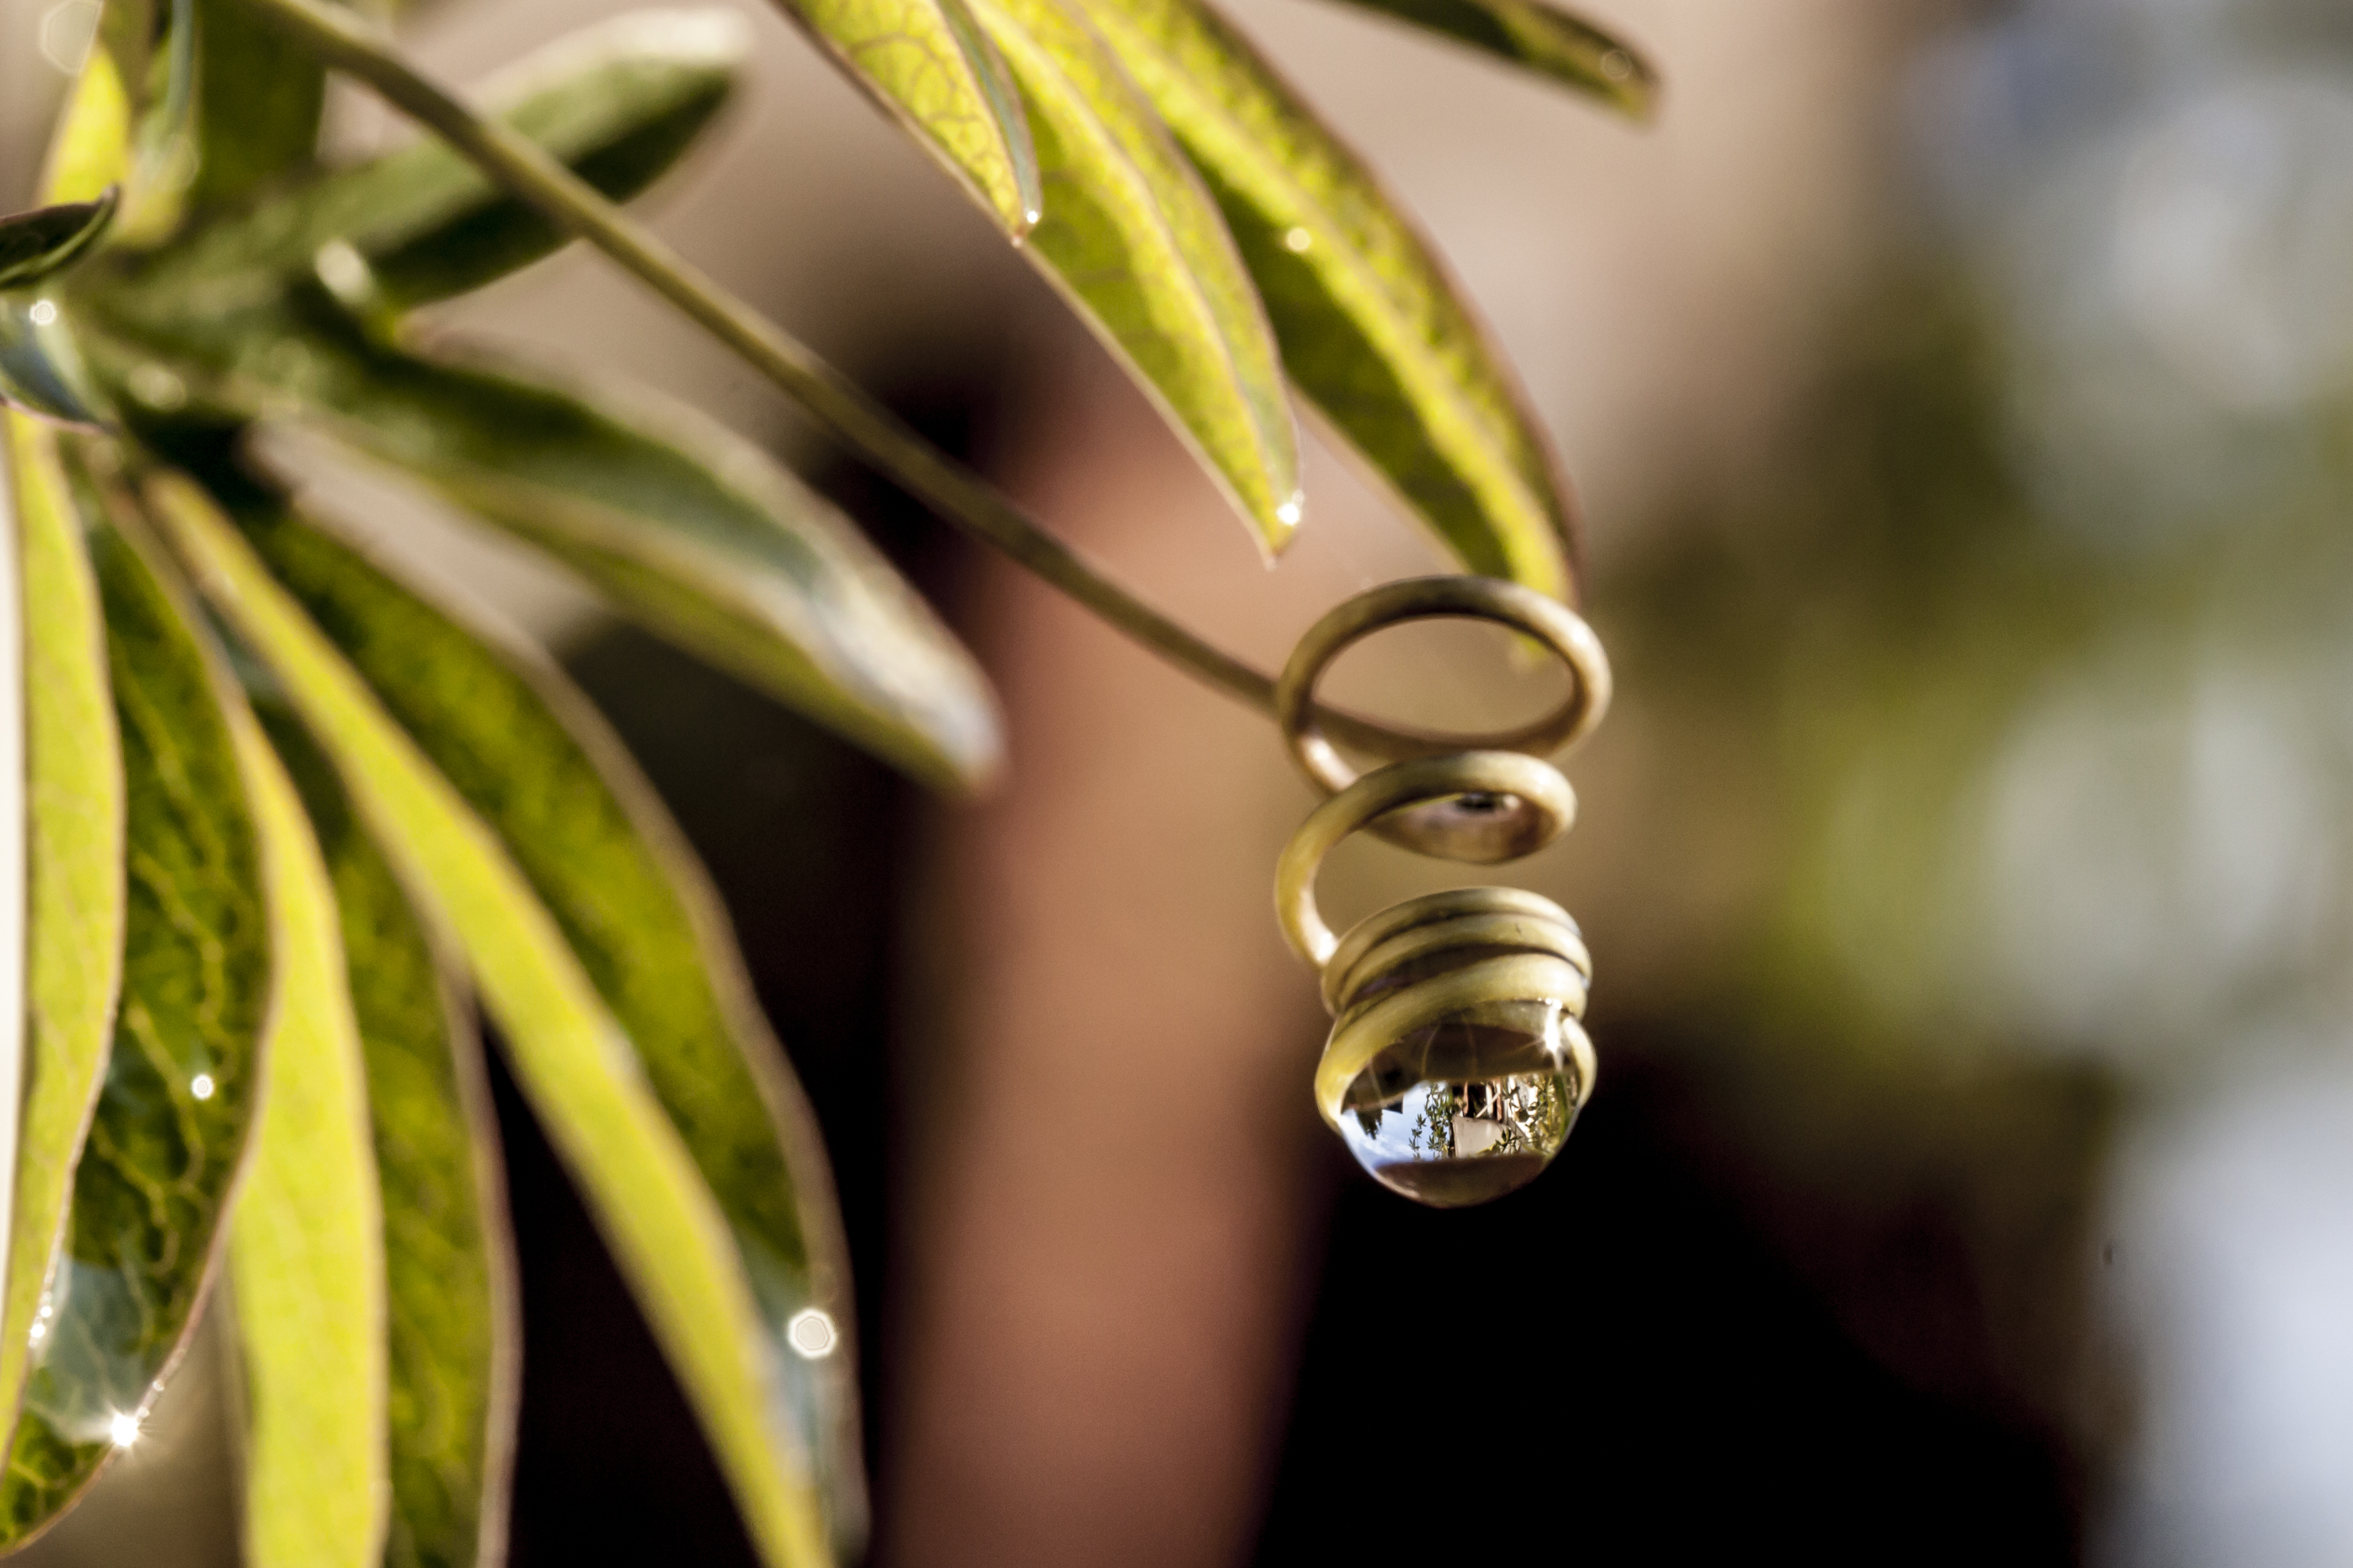
branch, plant, photography, leaf, flower, green, yellow, flora, close up, uk, peterborough, macro photography